Stephen Neal

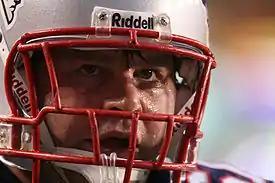
Neal with the New England Patriots in 2009

Stephen Matthew Neal (born October 9, 1976) is an American former professional football guard who played his entire career for the New England Patriots of the National Football League (NFL). He is a former world champion in freestyle wrestling and two-time NCAA national champion wrestler at Cal State-Bakersfield. He was signed by the Patriots as an undrafted free agent in 2001, and won three Super Bowl rings with the team. He is one of a handful of NFL players who did not play college football.